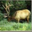
Label: deer